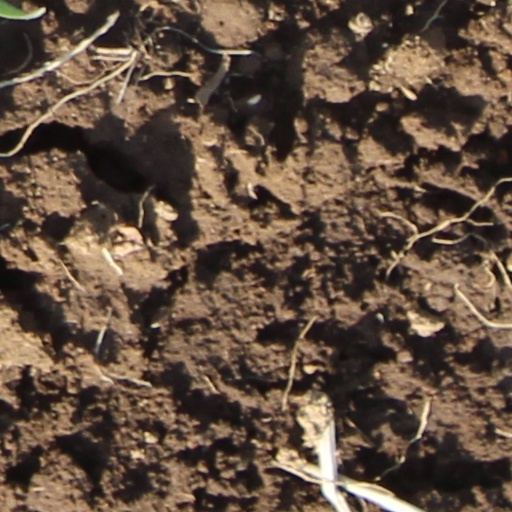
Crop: wheat